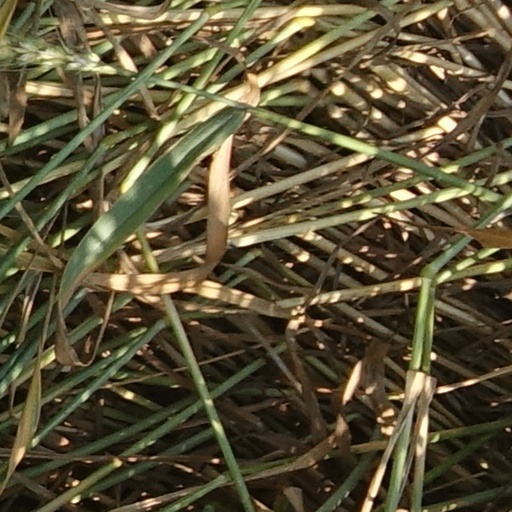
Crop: wheat